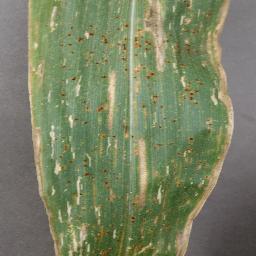
Label: Corn___Cercospora_leaf_spot Gray_leaf_spot